Juan Perón

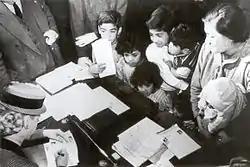
First Lady Eva Perón ("left") tending to the needy in her capacity as head of her foundation

Eva Perón was instrumental as a symbol of hope to the common labourer during the first five-year plan. When she died in 1952, the year of the presidential elections, the people felt they had lost an ally. Coming from humble origins, she was loathed by the elite but adored by the poor for her work with the sick, elderly, and orphans. It was due to her behind-the-scenes work that women's suffrage was granted in 1947 and a feminist wing of the 3rd party in Argentina was formed. Simultaneous to Perón's five-year plans, Eva supported a women's movement that concentrated on the rights of women, poor people, and disabled people.